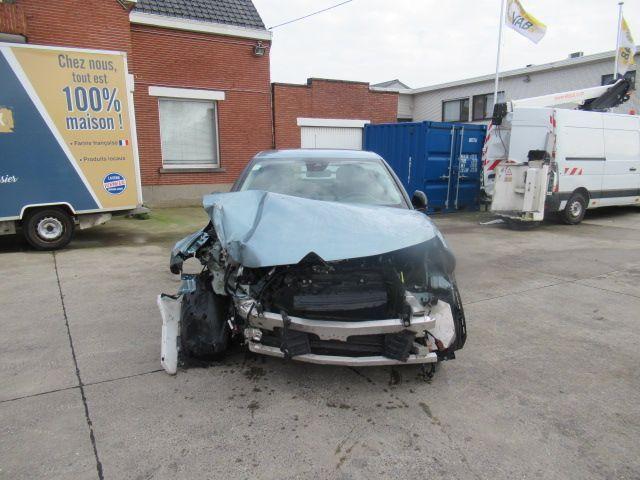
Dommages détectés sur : plaque d'immatriculation avant, pare-choc avant, feu avant droit, feu avant gauche, capot, aile avant droite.
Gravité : majeur